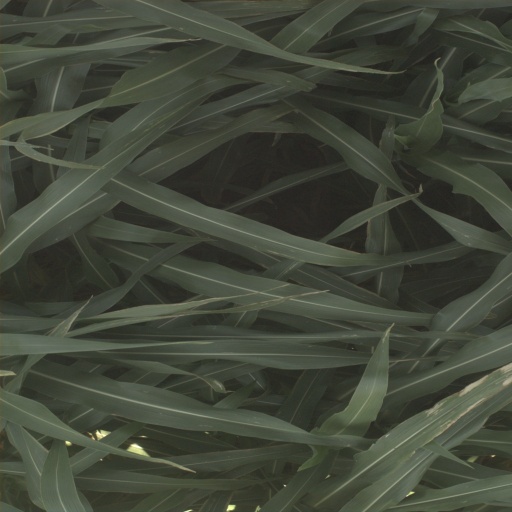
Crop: sorghum